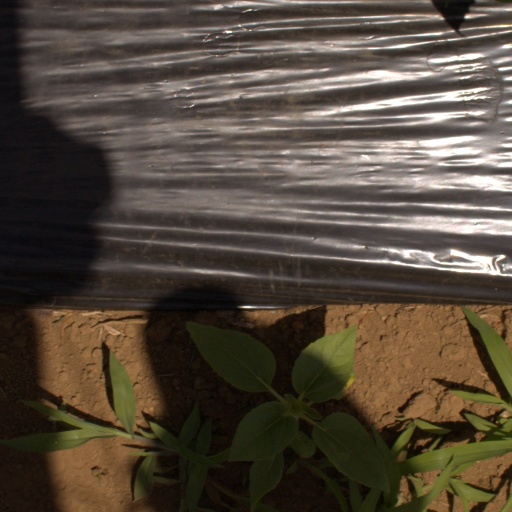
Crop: Jerusalem artichoke